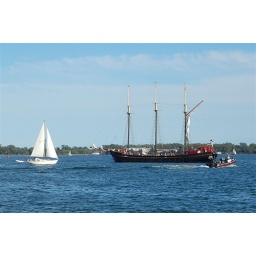
Restored ships and sailboats alike take to the harbor. The islands lie in the distance.